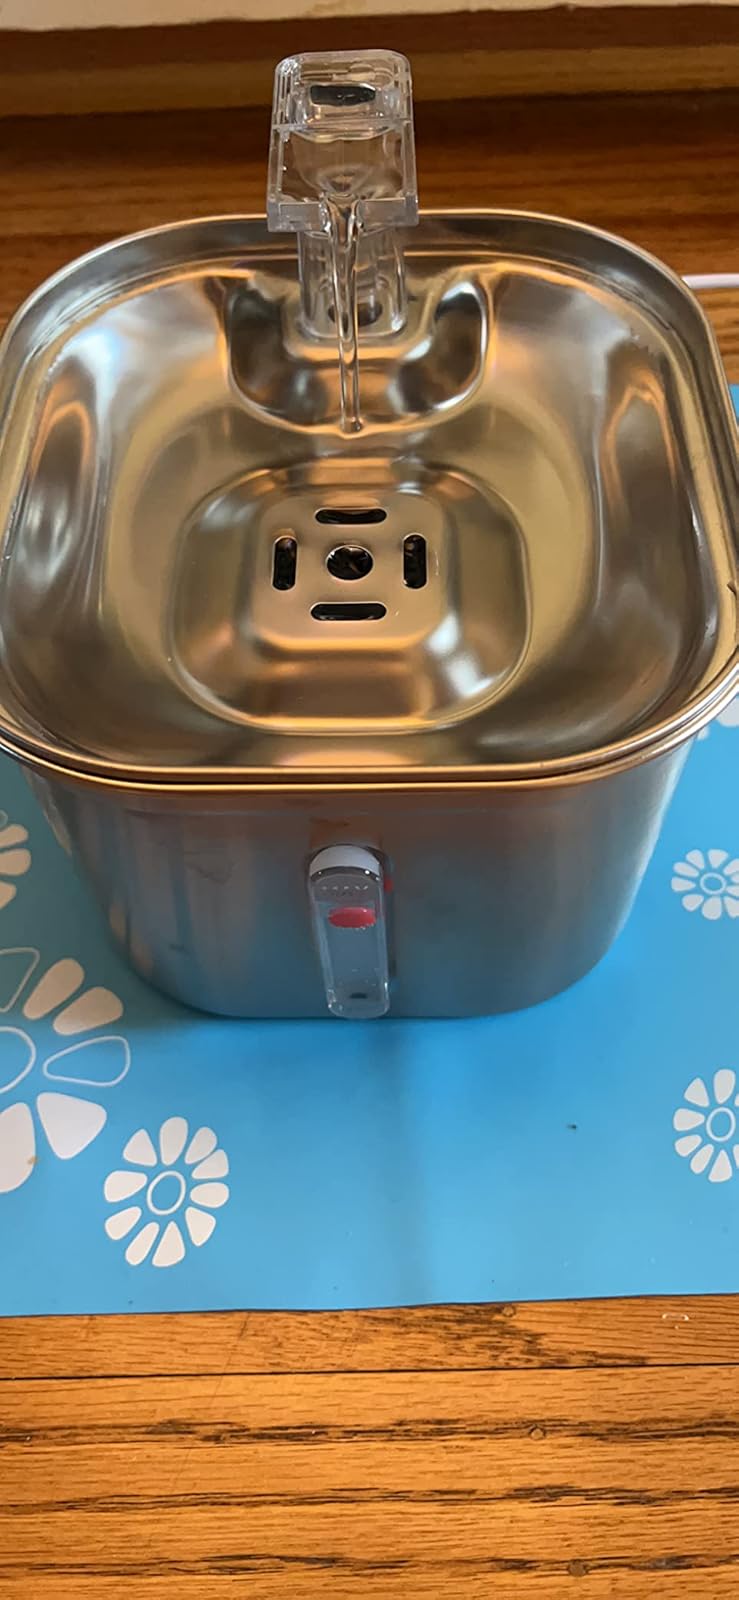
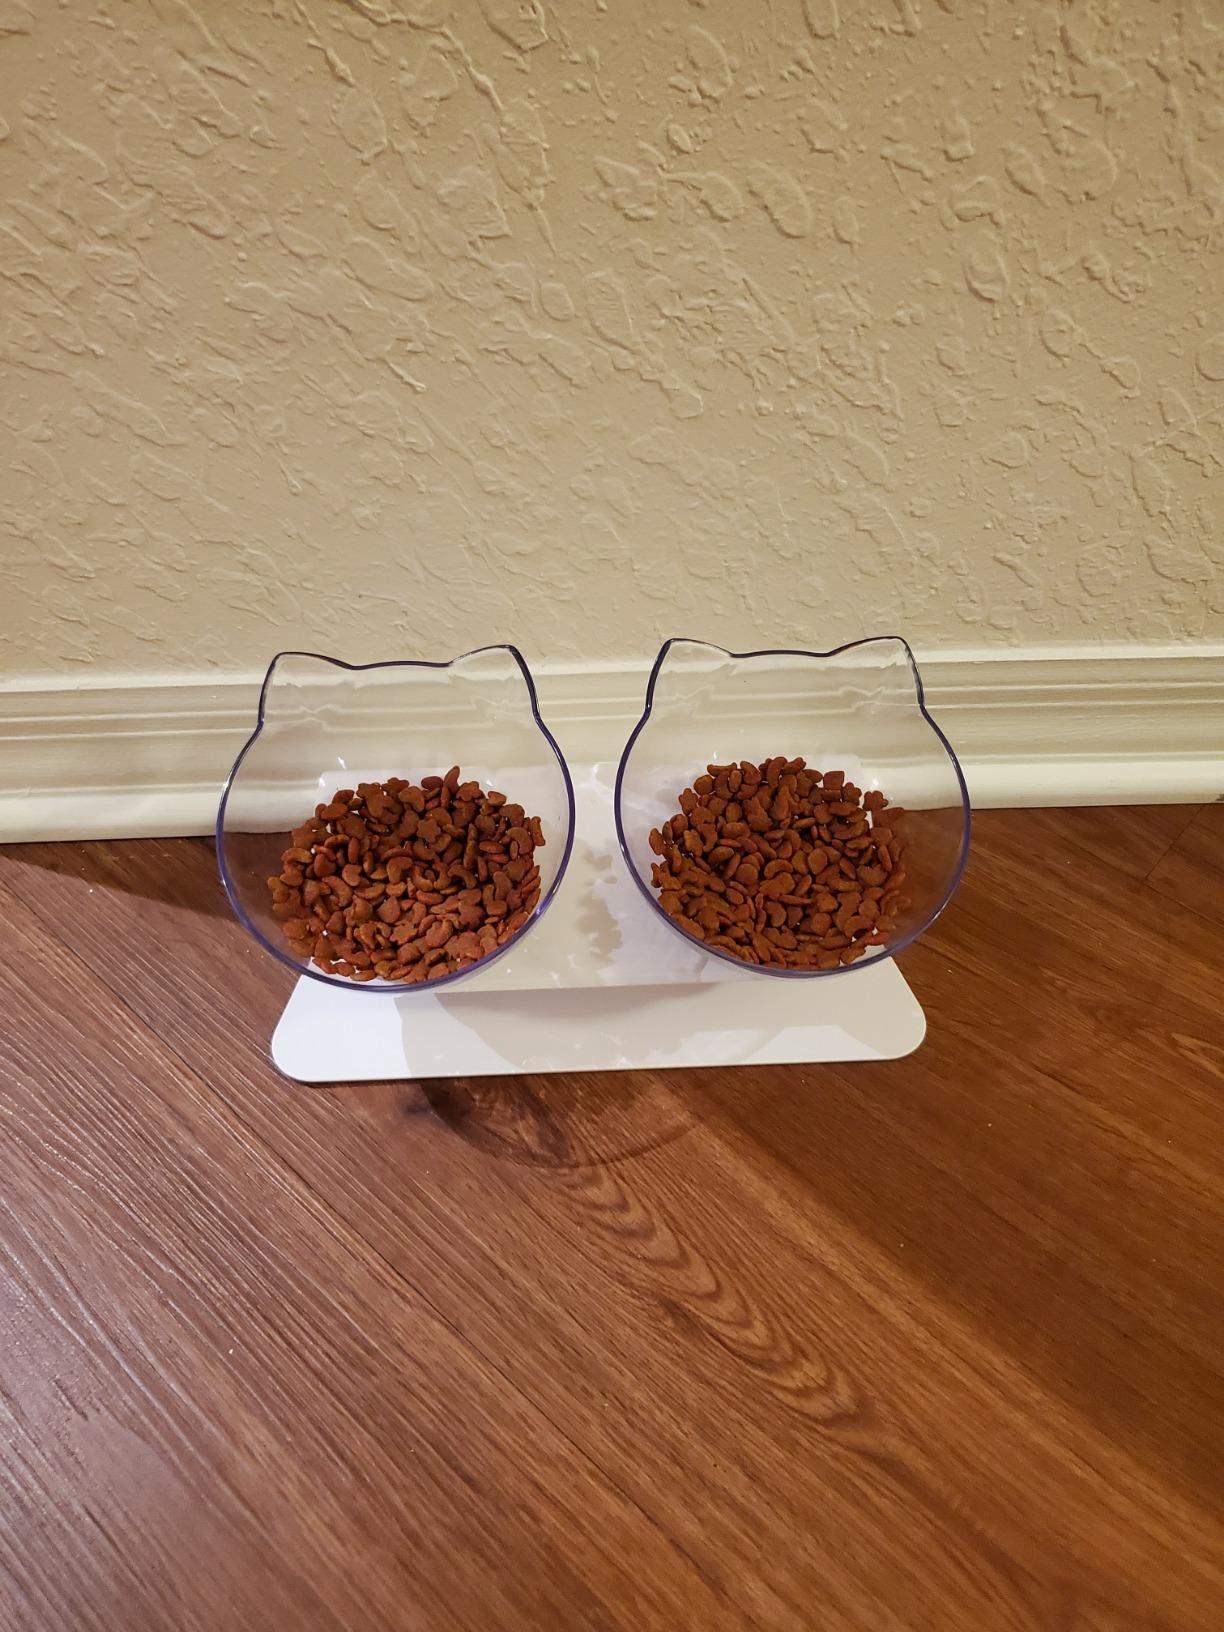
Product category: items_bowl
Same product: no